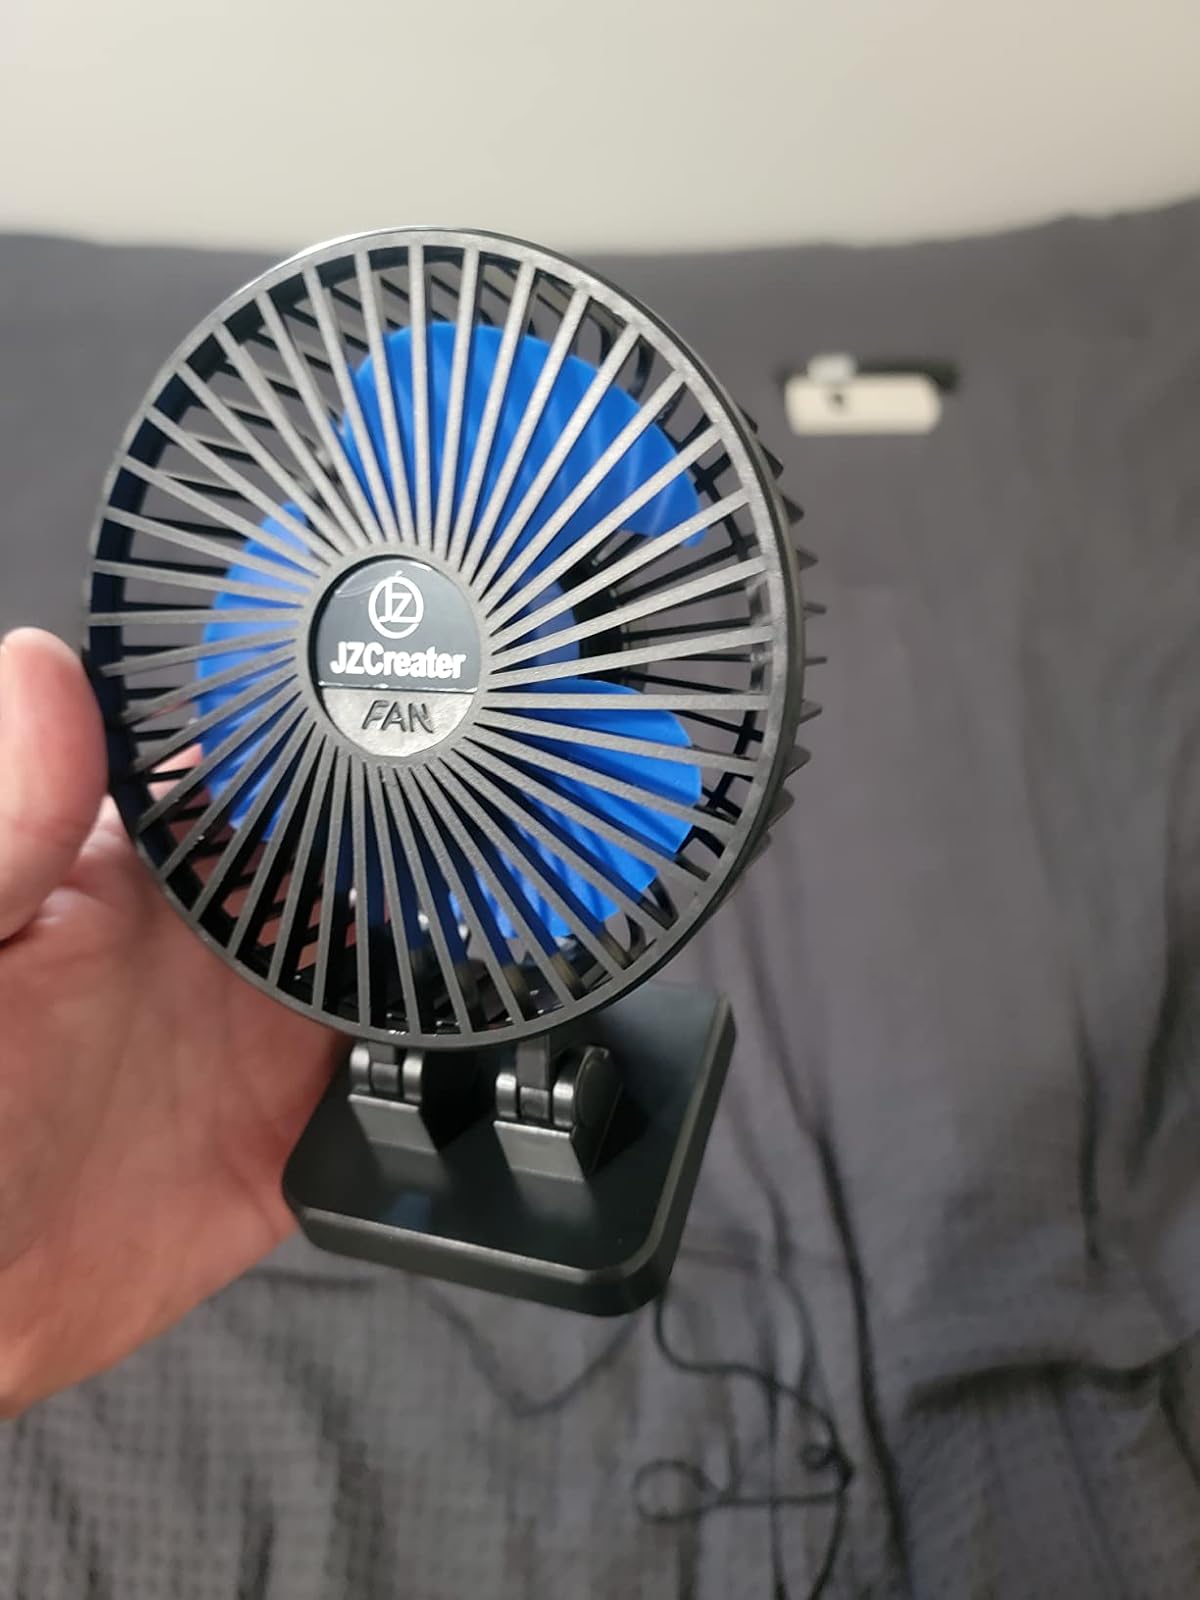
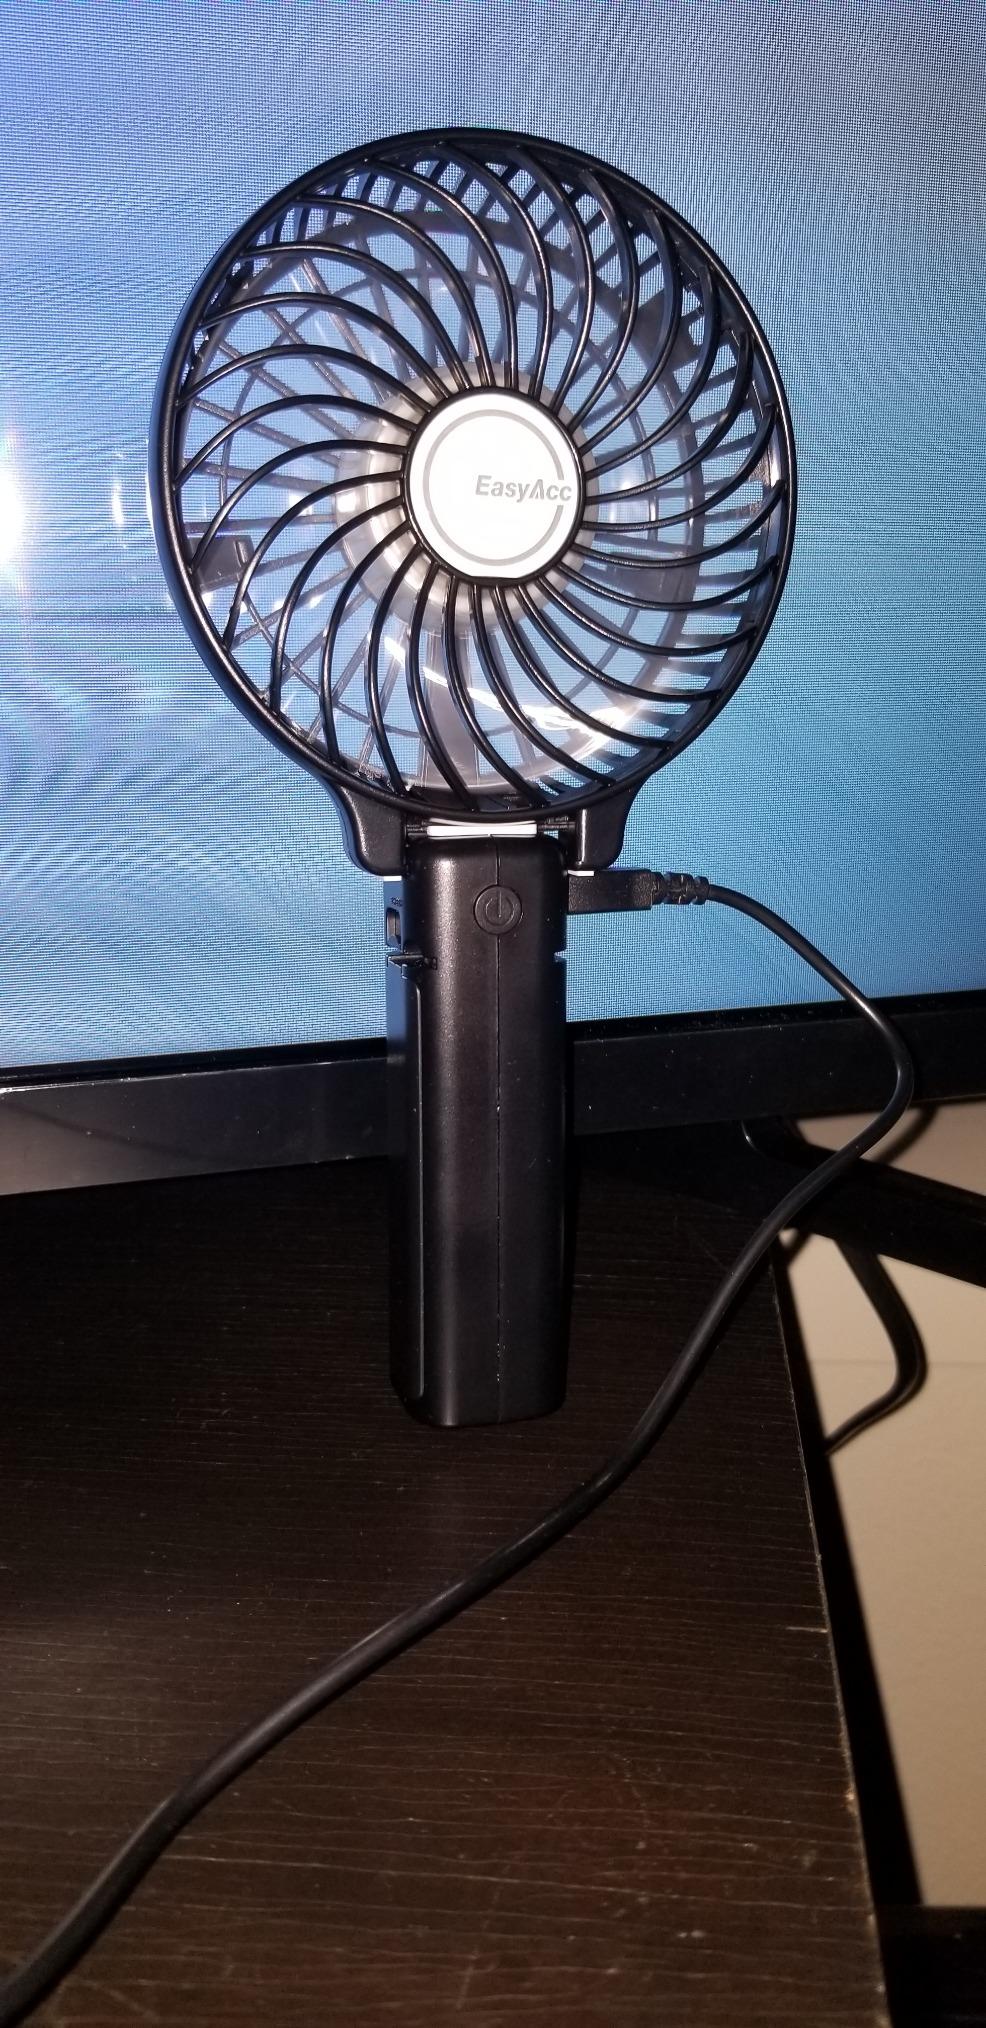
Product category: fan
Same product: no